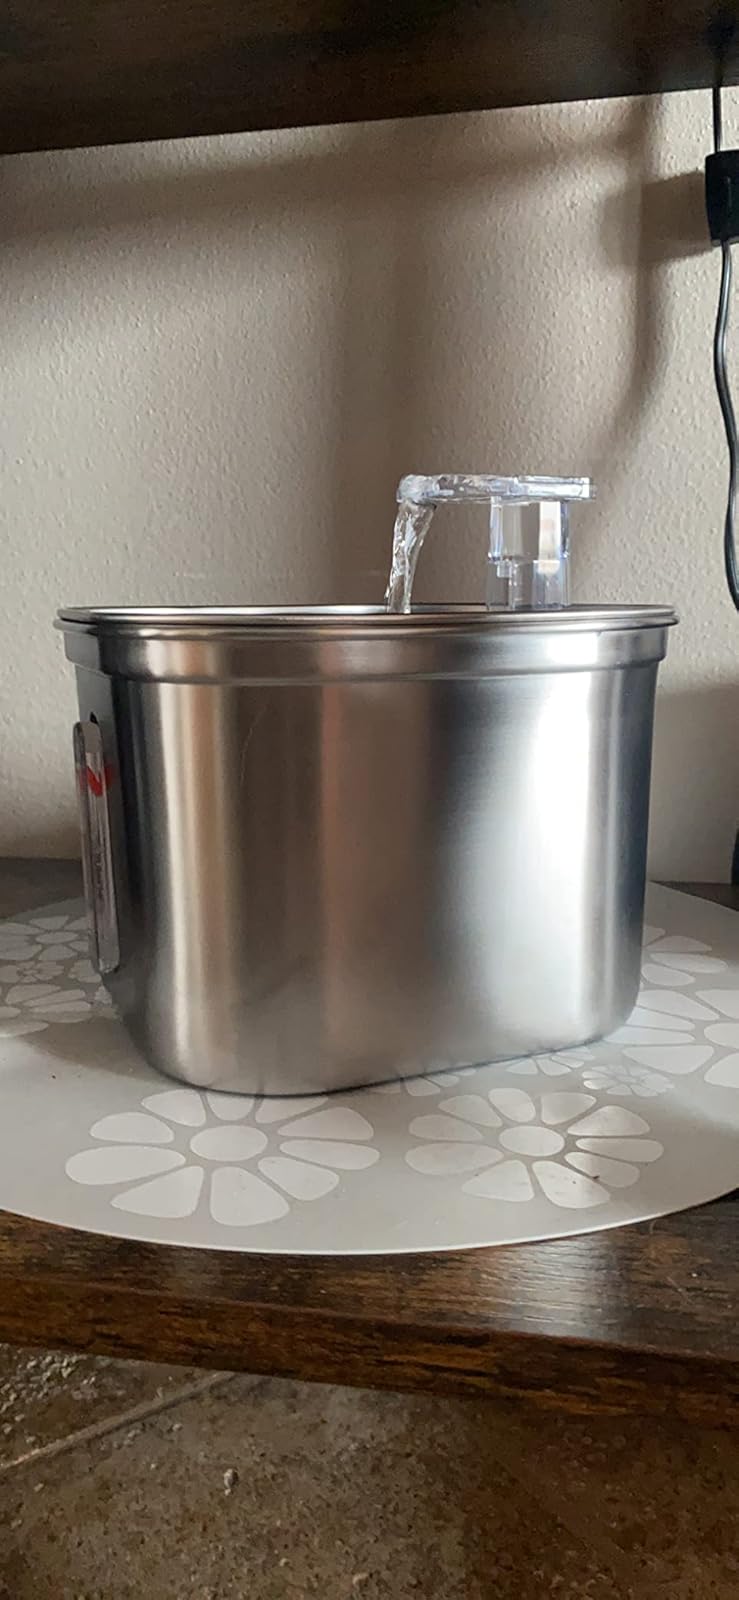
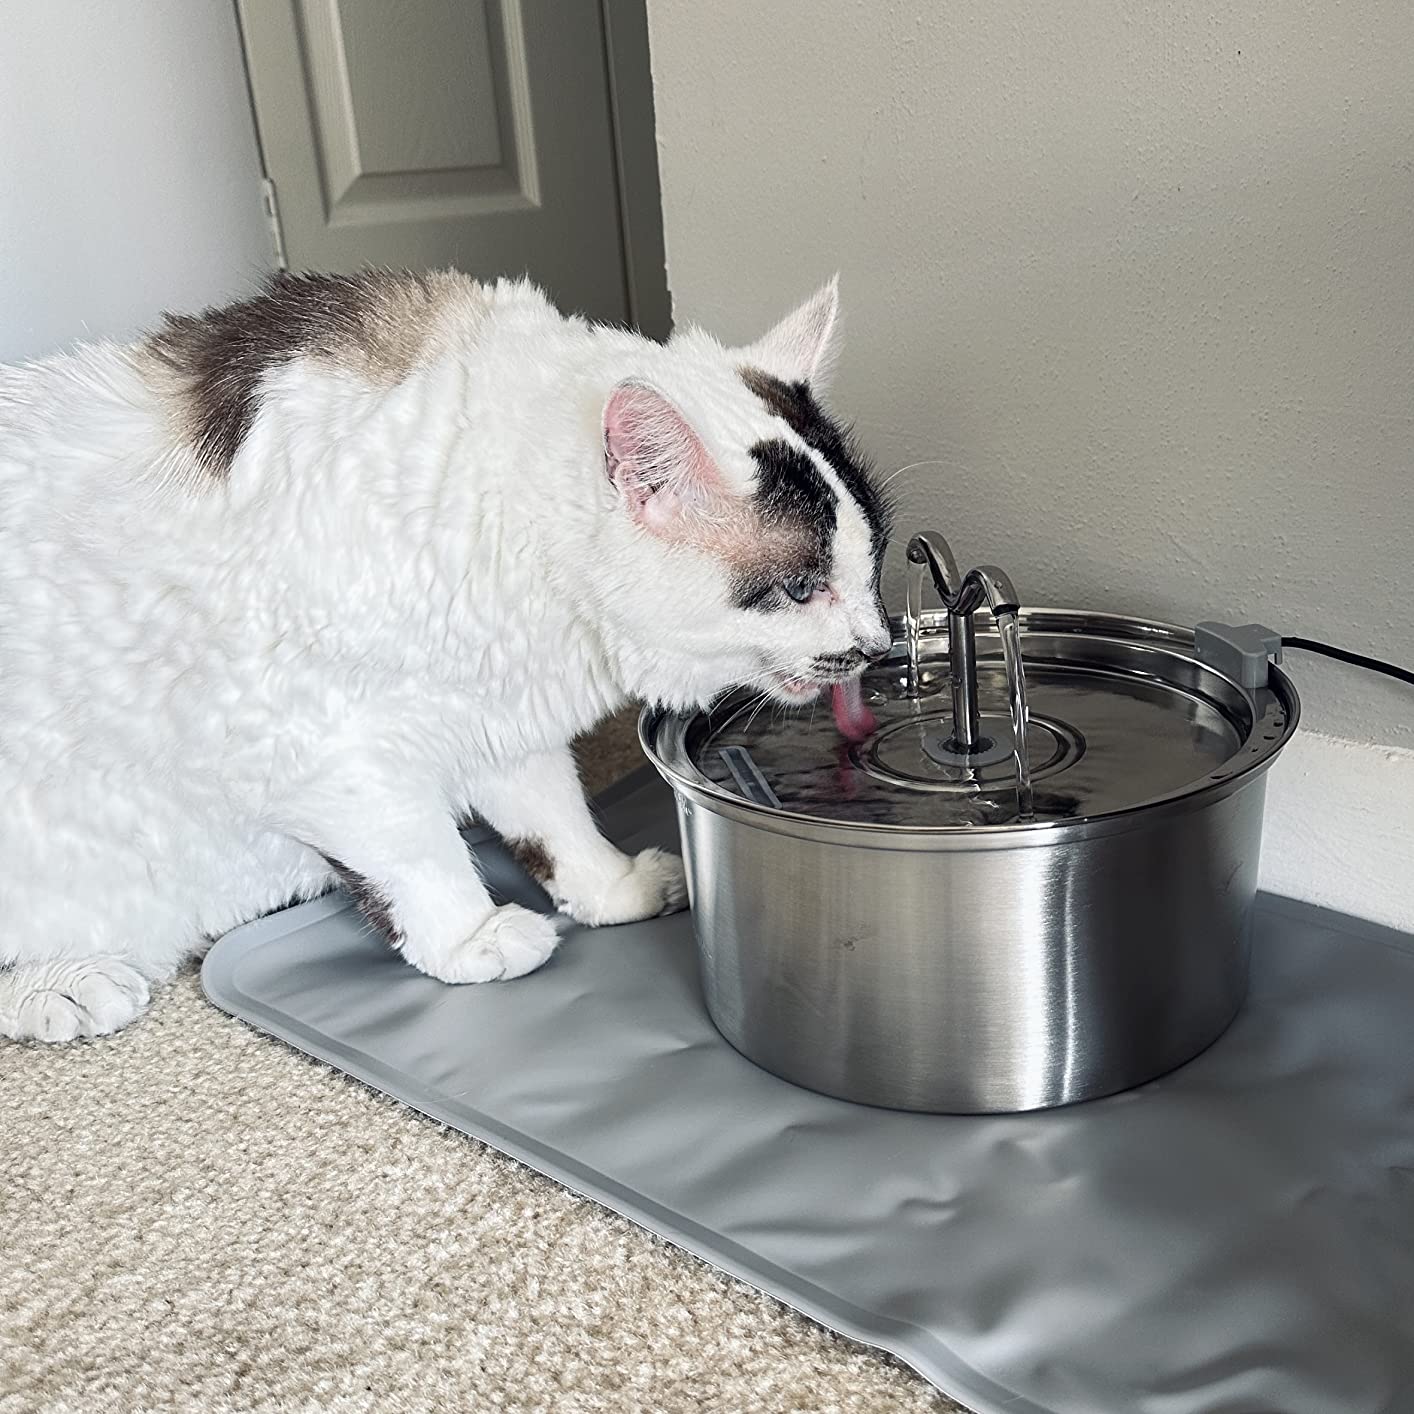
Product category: items_bowl
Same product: no